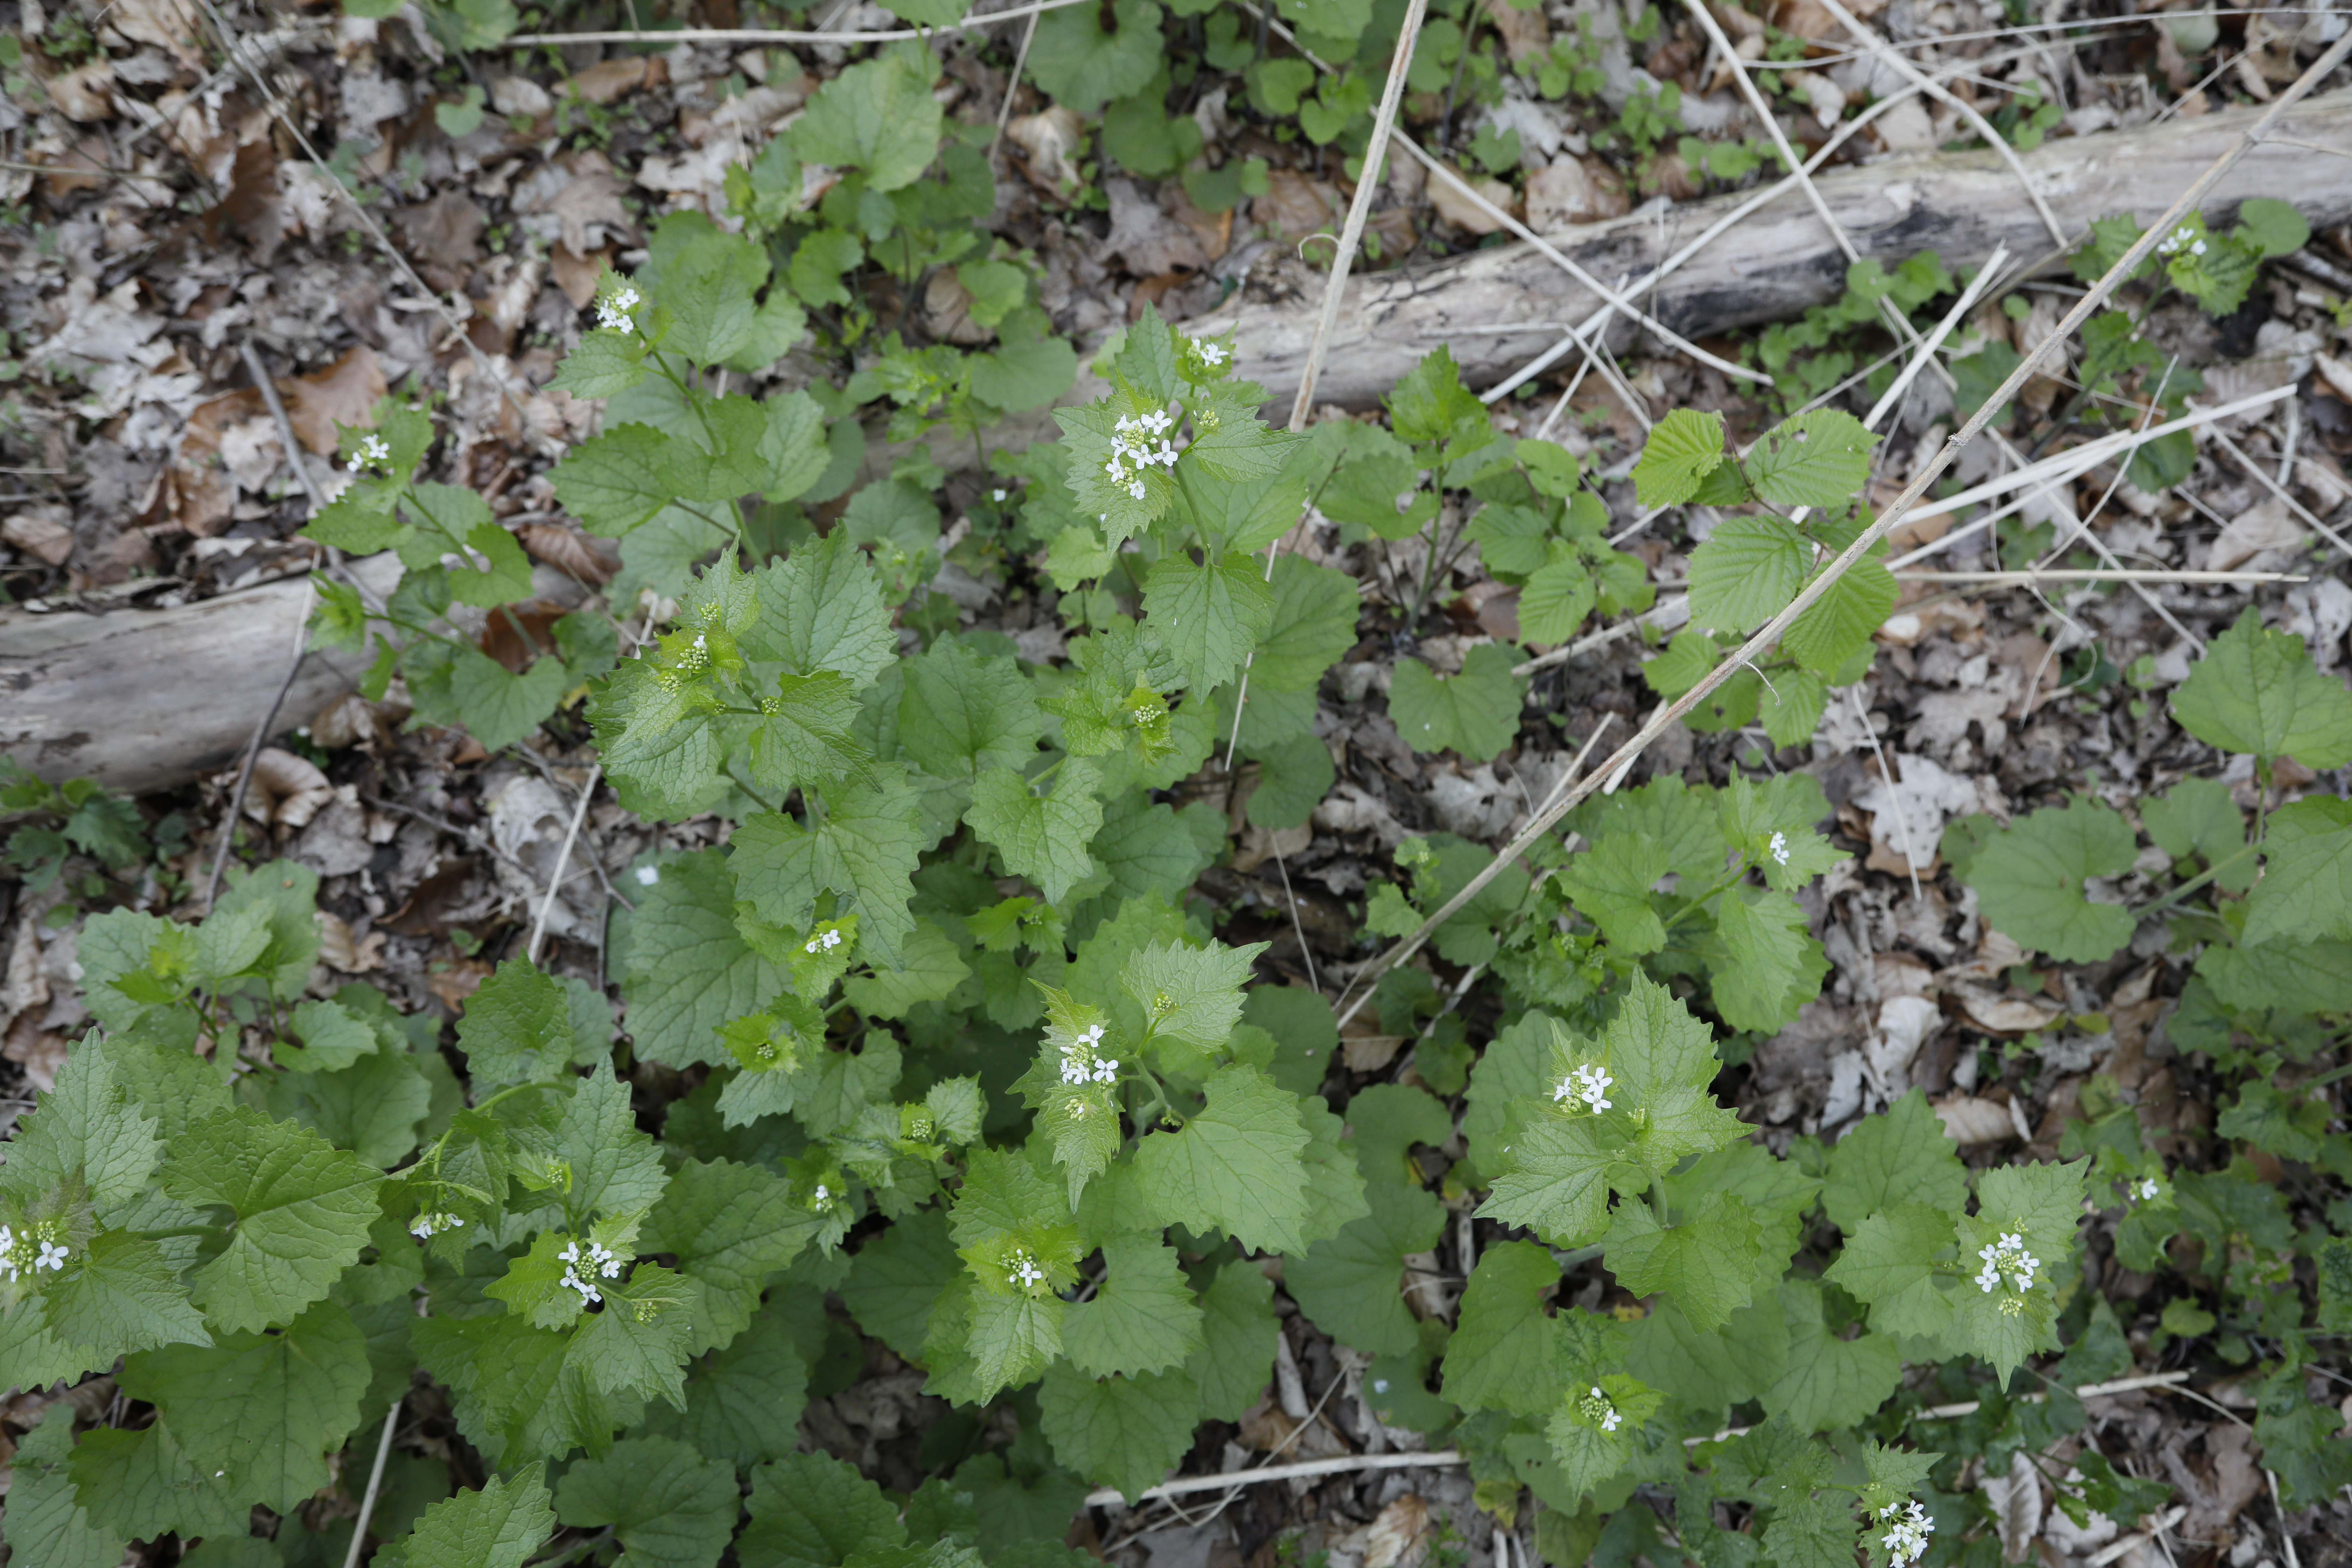
Plant species: Alliaria petiolata